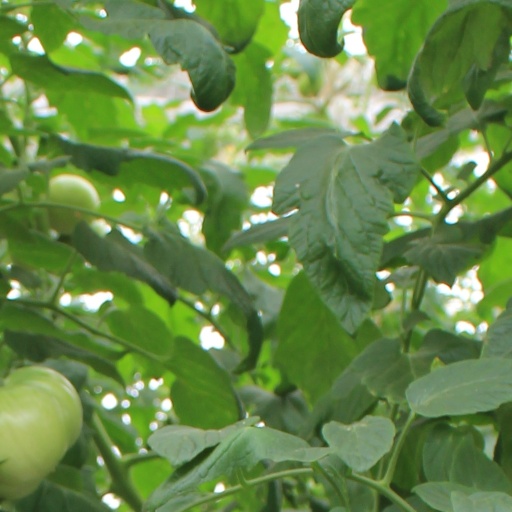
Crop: tomato